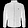
Label: Coat